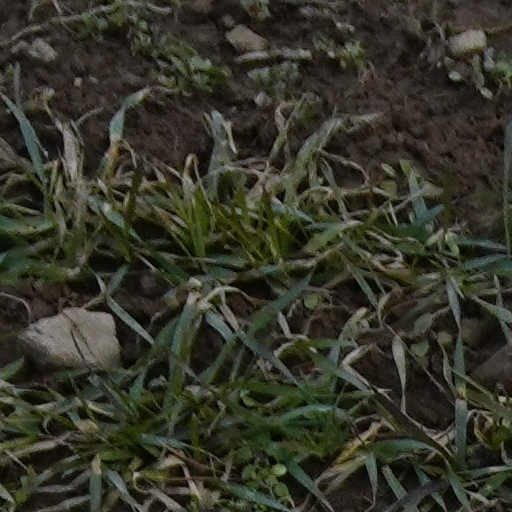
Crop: wheat